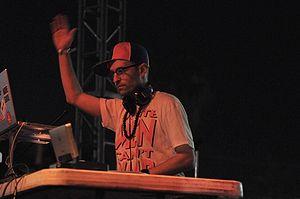
Peanut Butter Wolf, de son vrai nom Chris Manak, né en 1970 à San José, en Californie, est un disc jockey et producteur de hip-hop américain. Il est également membre d'un groupe de hip-hop orchestra appelé Breakestra. Il est membre-fondateur du label Stones Throw Records. En 2015, il lance un nouveau label appelé Circle Star Records.